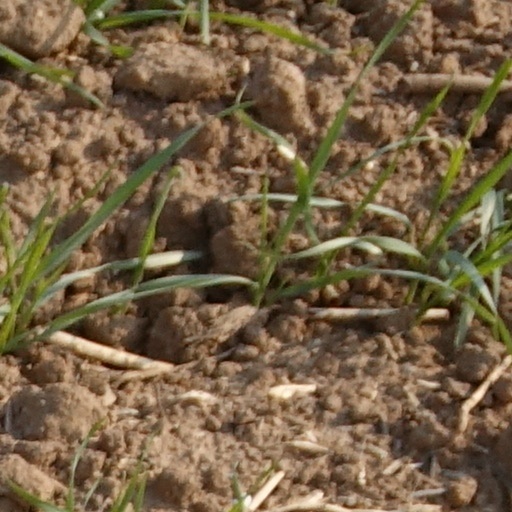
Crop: wheat